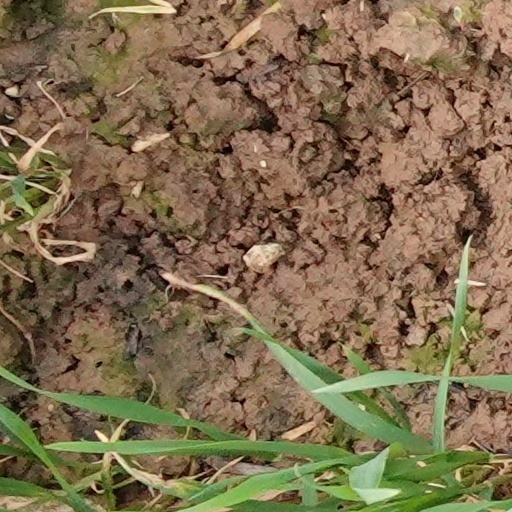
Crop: wheat